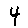
Label: 4